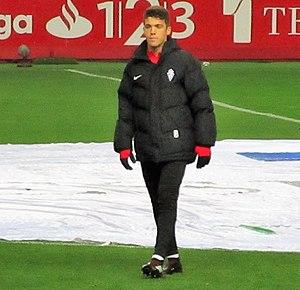
Ignacio Méndez-Navia Fernández dit Nacho Méndez, né le 30 mars 1998 à Luanco en Espagne, est un footballeur espagnol qui évolue au poste de milieu central au Sporting Gijón.